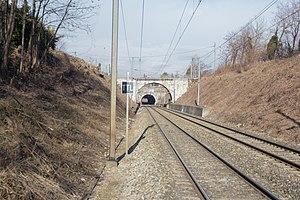
La gare de Voreppe est une gare ferroviaire française de la ligne de Lyon-Perrache à Marseille-Saint-Charles, située sur le territoire de la commune de Voreppe, dans le département de l'Isère, en région Auvergne-Rhône-Alpes.